Carolina Cyclone

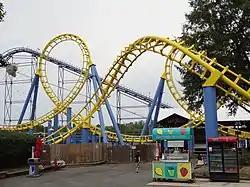
The ride's consecutive loops and corkscrew

Carolina Cyclone is an Arrow Dynamics roller coaster located at Carowinds in Charlotte, North Carolina. The coaster is located in the Carolina Boardwalk area of the park. Built in 1980 by now defunct coaster manufacturer Arrow Dynamics, it was the first roller coaster to have four inversions, two loops and two corkscrews.